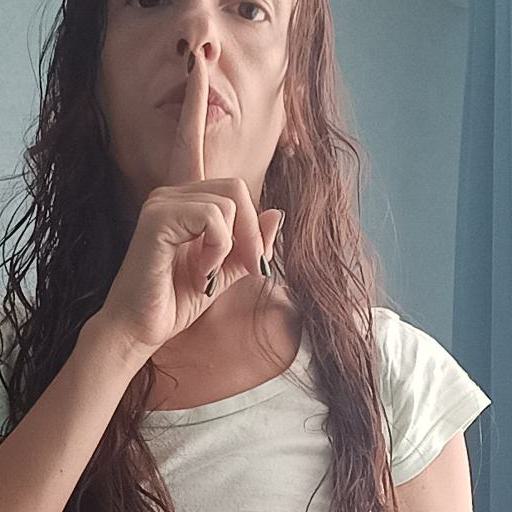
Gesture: mute